Eugene Chaplin

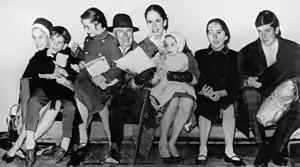
Charlie Chaplin with his wife Oona and their children (L-R) Geraldine, Eugene, Victoria, Annette, Josephine, and Michael in 1961.

Eugene Anthony Chaplin (born 23 August 1953) is a Swiss recording engineer and documentary filmmaker. He is the fifth child of Oona O'Neill and Charlie Chaplin, the grandson of playwright Eugene O'Neill, and the father of film actress Kiera Chaplin.